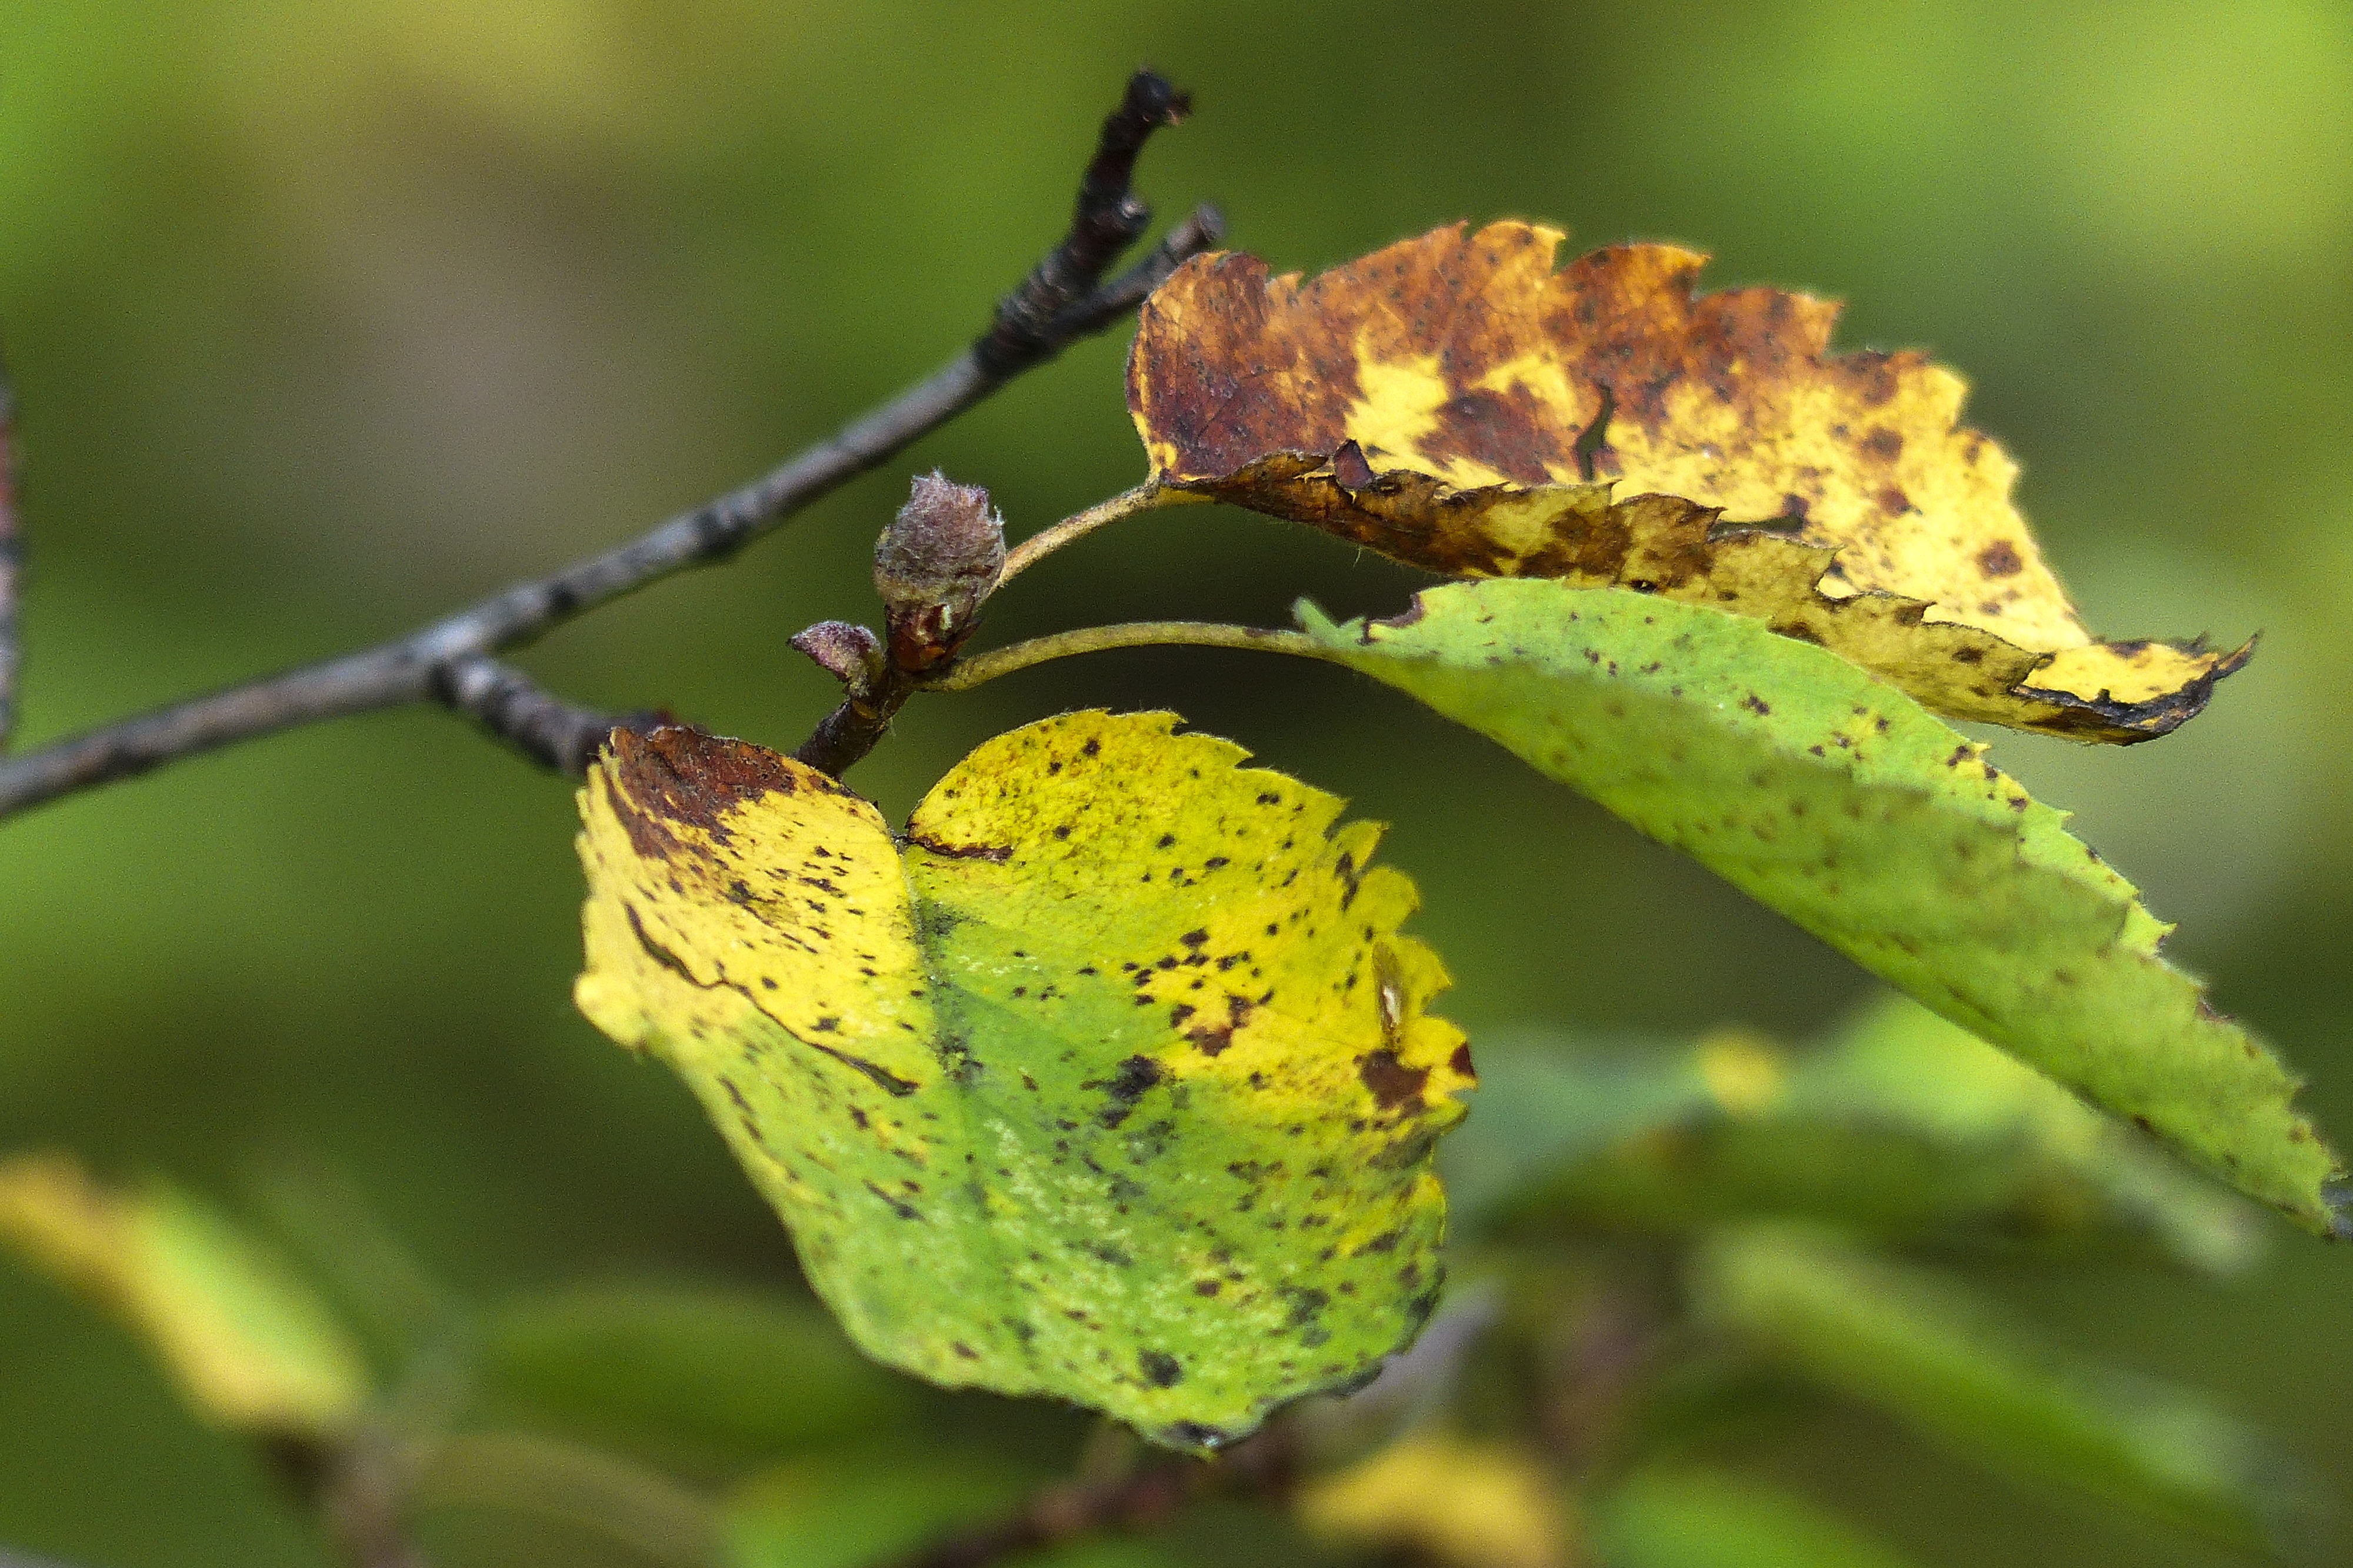
tree, nature, forest, branch, plant, photography, leaf, flower, green, produce, insect, macro, autumn, botany, yellow, garden, flora, fauna, invertebrate, wildflower, close up, leaves, shrub, golden autumn, nectar, rowan tree, macro photography, flowering plant, plant stem, land plant, moths and butterflies